Thiago Galvão

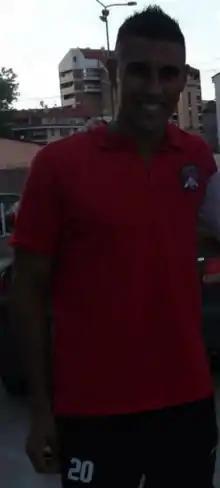
Tiago Galvão in 2013

Thiago Galvão da Silva (born 24 August 1989), commonly known as Thiago Galvão, is a Brazilian professional footballer who plays for Serbian First League club Kolubara. He is most frequently played as either a striker or an attacking midfielder.